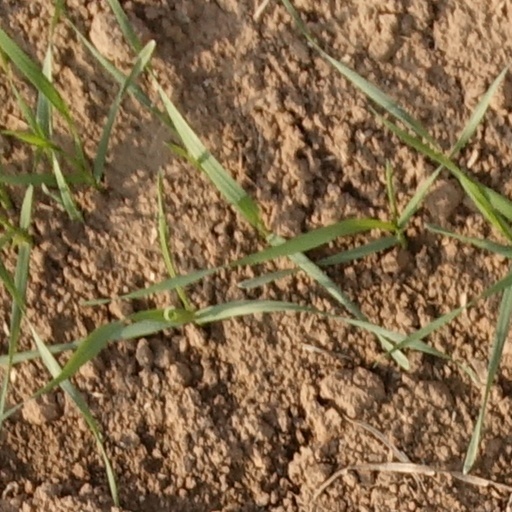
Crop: wheat